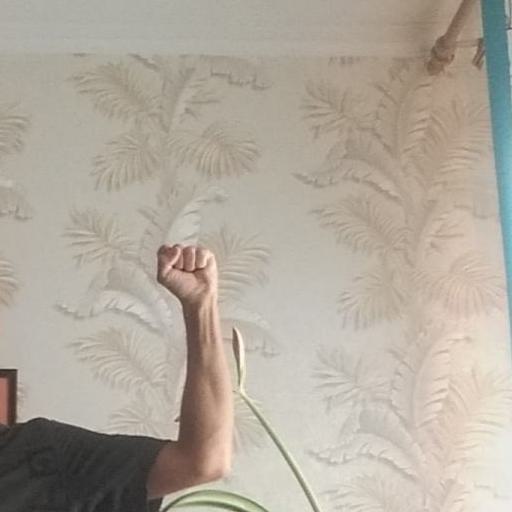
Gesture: fist